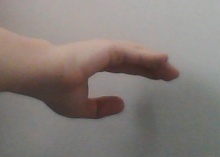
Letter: jeem